William B. Anderson

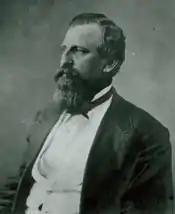

William Black Anderson (April 2, 1830 – August 28, 1901) was a member of the United States House of Representatives from Illinois.